Southern Pacific class AC-5

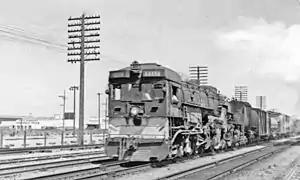
SP 4116 on freight passing Berkeley bound for Oakland, California

Southern Pacific Railroad's AC-5 class of steam locomotives was the railroad's second class of 4-8-8-2 cab forward locomotives. They were built between July and September 1929 and placed in service soon after construction. The AC-5 class was only slightly larger than the AC-4 class.